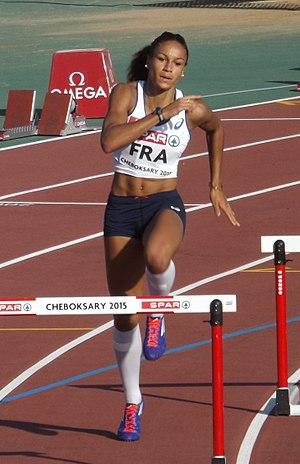
Aurélie Chaboudez est une athlète française spécialiste du 400 mètres haies et des épreuves combinées.